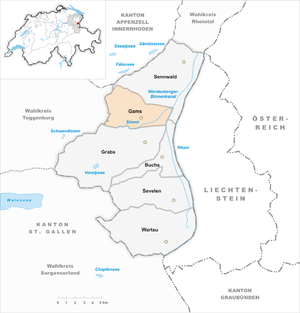
Gams est une commune suisse du canton de Saint-Gall, située dans la circonscription électorale de Werdenberg.